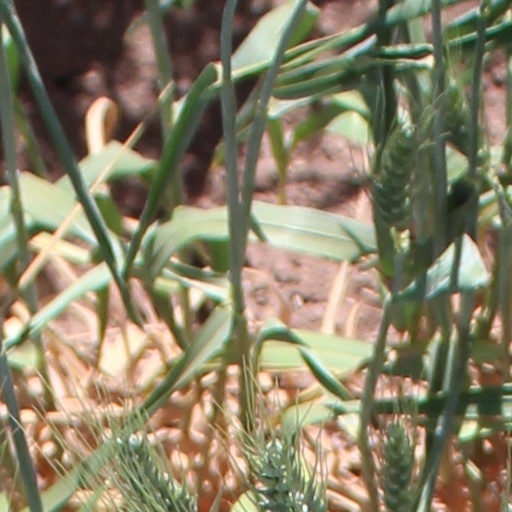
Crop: wheat